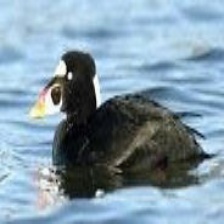
Species: SURF SCOTER
Scientific name: MELANITTA PERSPICILLATA
ImageNet parent category: drake